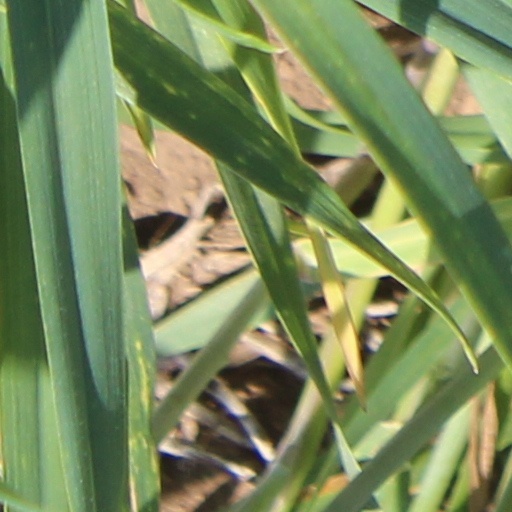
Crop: wheat